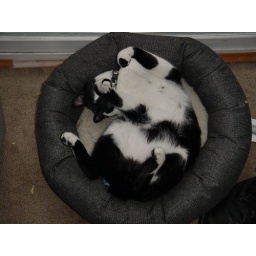
Benito Mewsolini sleeping in Chairman Meow's bed